Kivinje

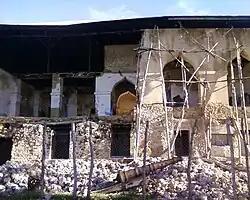
Old building in Kilwa Kivinje

Kilwa Kivinje Historic Site (Swahili "Mji wa Kale wa Kivinje") is a protected historic site located on Kilwa Kivinje ward in Kilwa District in Lindi Region of Tanzania's Indian Ocean coast. The site is home to medieval Swahili ruins and some surviving Swahili buildings from the late 19th century. The settlement is considered to be the refuge of the earlier inhabitants of Kilwa Kisiwani who had fled Vasco da Gama sacking of the city in 1505 and also absorbed more refugees fleeing the Madagascar pirates in 1822.